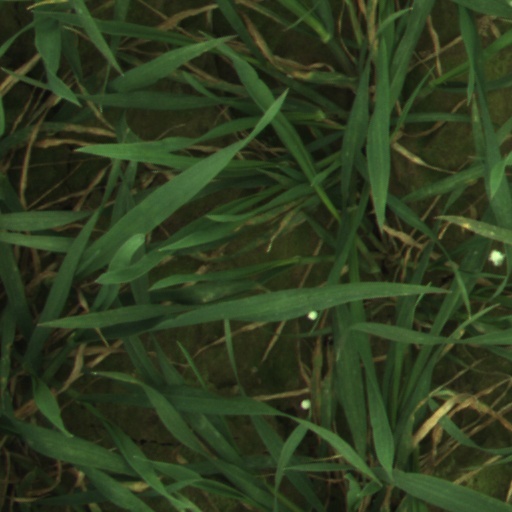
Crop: wheat